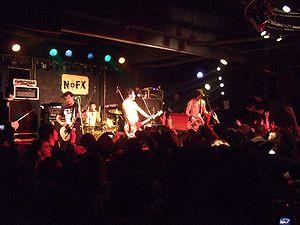
NOFX est un groupe de punk rock américain, originaire de Los Angeles, en Californie. Il est formé en 1983 par Fat Mike, Erik Sandin et Eric Melvin à Los Angeles. NOFX est qualifié par la presse alternative de « le groupe le plus drôle du rock and roll ». NOFX s'inspire de groupes de punk américains tels que Ramones, Misfits, Bad Religion et Rich Kids on LSD.